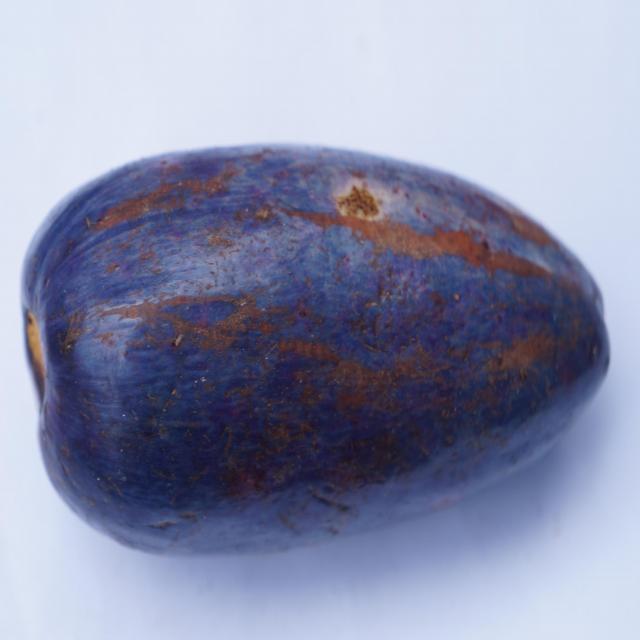
Plum grade: unaffected